Indy Groothuizen

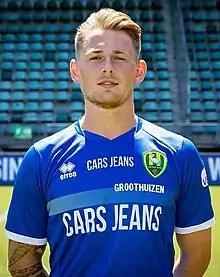
Indy Groothuizen in 2018

Indy Groothuizen (born 22 July 1996) is a Dutch professional footballer who plays as a goalkeeper for Spakenburg.